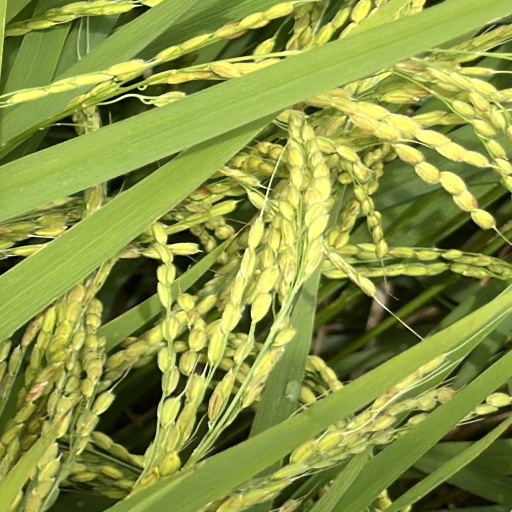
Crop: rice